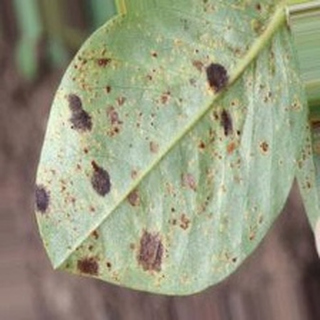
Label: groundnut_rust